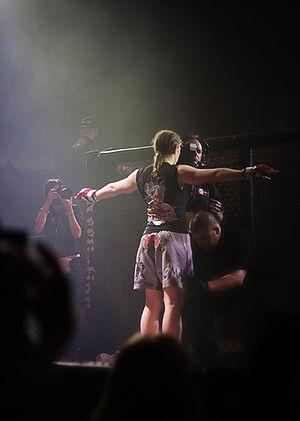
Sarah Kaufman, née le 20 septembre 1985 est une pratiquante canadienne d'arts martiaux mixtes évoluant au sein de la catégorie des poids coqs de l'Ultimate Fighting Championship.